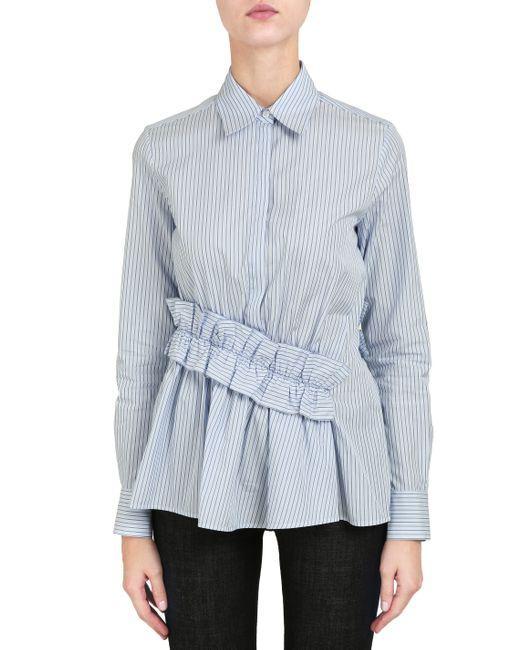
Lässiges blaues und weißes Hemd im Streifendesign für Damen